Nyhavn 41

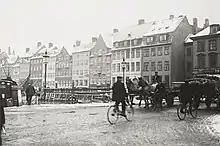
Nyhavn 41, seen from the Nyhavn Bridge on a photograph by Paul Gustav Fischer, c. 1900

In the middle of the 20th century, Simmelhag & Holm was based in the building. The firm was a wholesaler of products from Iceland, Greenland and the Faroe Islands. The company was founded by Andreas Simmelhag in 1834 and, after his death in 1860, taken over by his son F. C. Simmelhag (1843-1906) and